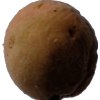
Label: peach